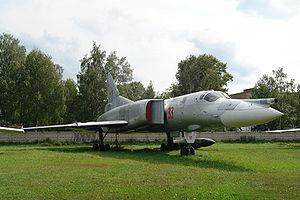
Le musée central des forces aériennes de la Fédération de Russie de Monino se situe sur le site de l'aérodrome de Monino à 40 km à l'est de Moscou, en Russie, et est l'un des musées les plus importants au monde de l'aviation, le plus important pour les avions russes.